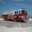
Label: truck